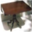
Label: table